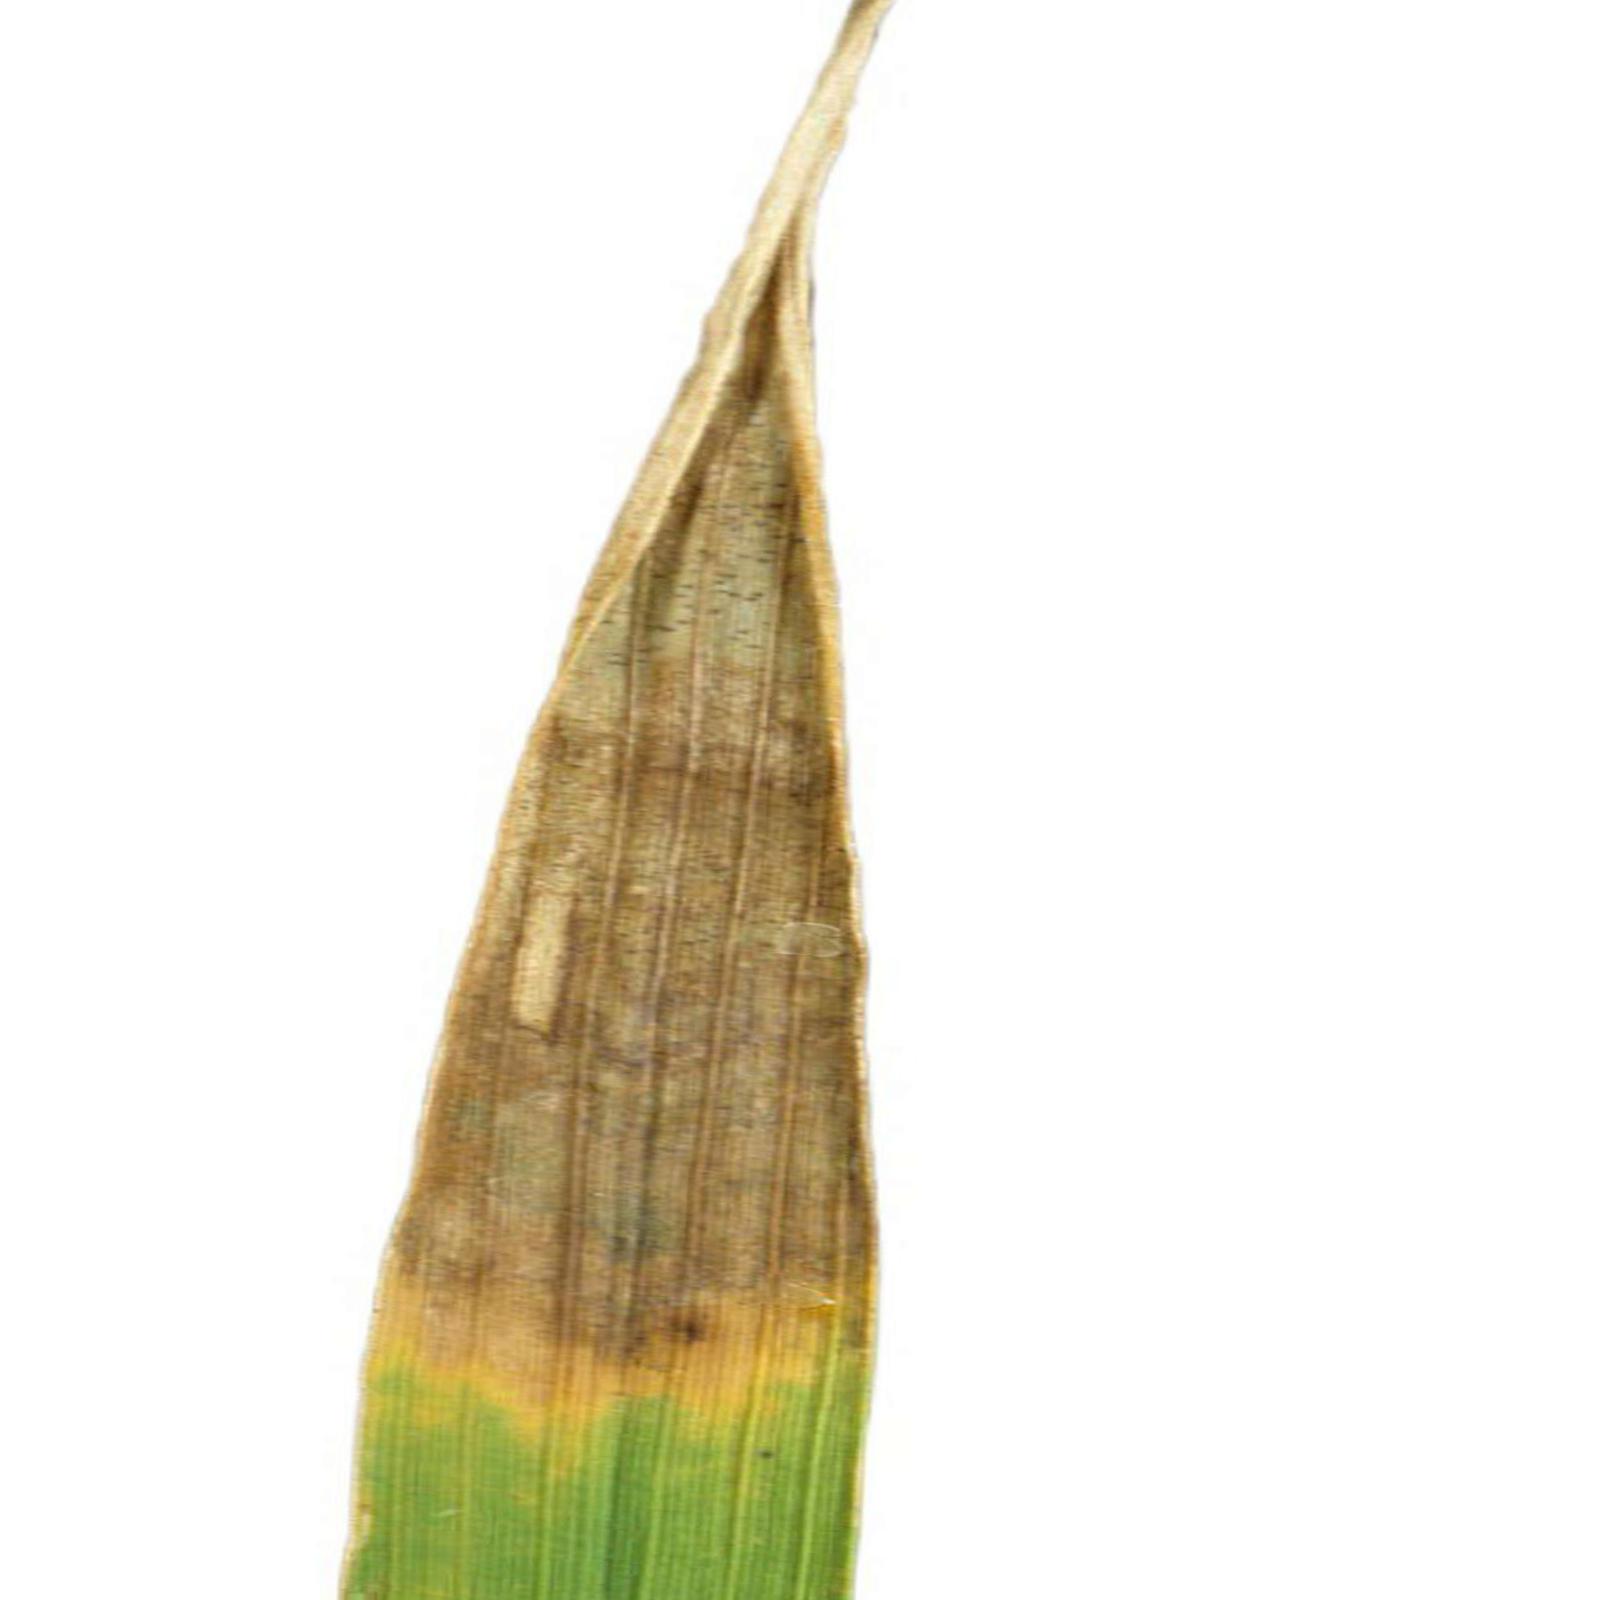
Nhãn: Bệnh Cháy lá ( Leaf scald )